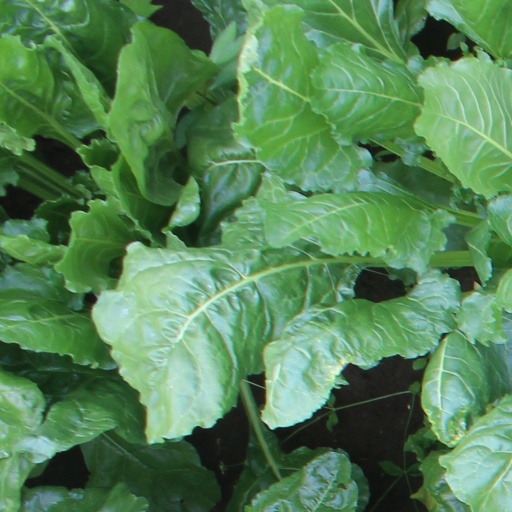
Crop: sugar beet